Alfred Anderson (veteran)

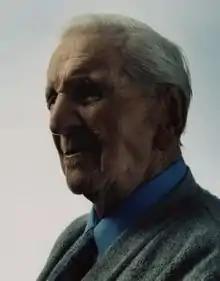
Anderson in February 2005.

Alfred Anderson (25 June 1896 – 21 November 2005) was a Scottish joiner and veteran of the First World War. He was the last known holder of the 1914 Star (the Old Contemptibles), the last known combatant to participate in the 1914 World War I Christmas truce, Scotland's last known World War I veteran, and Scotland's oldest man for more than a year.